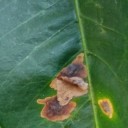
Label: Miner